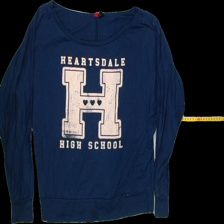
View: front
Type: Shirt
Category: Ladies
Brand: H&M
Colors: Blue
Material: 100%cotton
Pattern: Logo print
Cut: C-collar, Loose
Size: 36
Trend: No trend
Stains: Yes
Damage: 0
Price range: <50
Recommended usage: Export